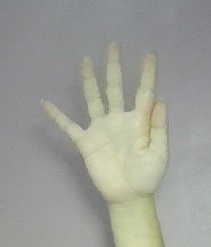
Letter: sheen